Northwest Passage

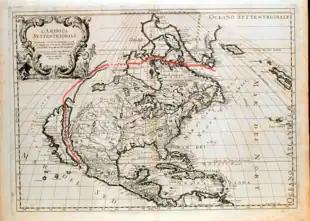
Assumed route of the Strait of Anián

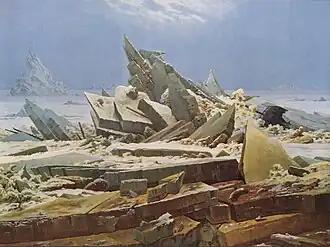
"Das Eismeer" ("The Sea of Ice"), 1823–1824, a painting by Caspar David Friedrich showing a shipwreck at right. It was inspired by William Edward Parry's account from his 1819–1820 expedition. Kunsthalle Hamburg, Germany.

Many attempts were made to find a salt water exit west from Hudson Bay, but the Fury and Hecla Strait in the far north is blocked by ice. The eastern entrance and main axis of the northwest passage, the Parry Channel, was found in 1819. The approach from the west through Bering Strait is impractical because of the need to sail around ice near Point Barrow. East of Point Barrow the coast is fairly clear in summer. This area was mapped in pieces from overland in 1821–1839. This leaves the large rectangle north of the coast, south of Parry Channel and west of Baffin Island. This area was mostly mapped in 1848–1854 by ships looking for Franklin's lost expedition. The first crossing was made by Roald Amundsen in 1903–1906. He used a small ship and hugged the coast.